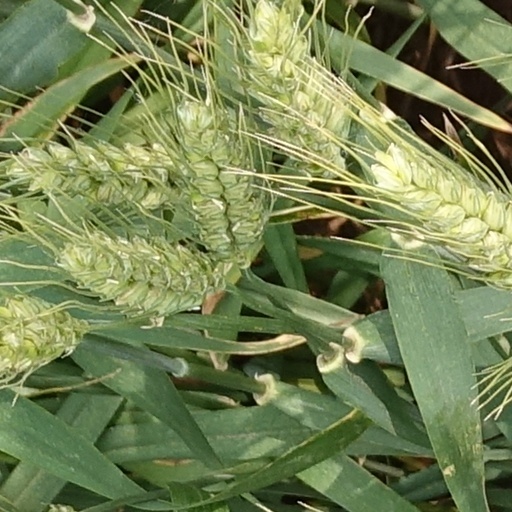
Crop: wheat